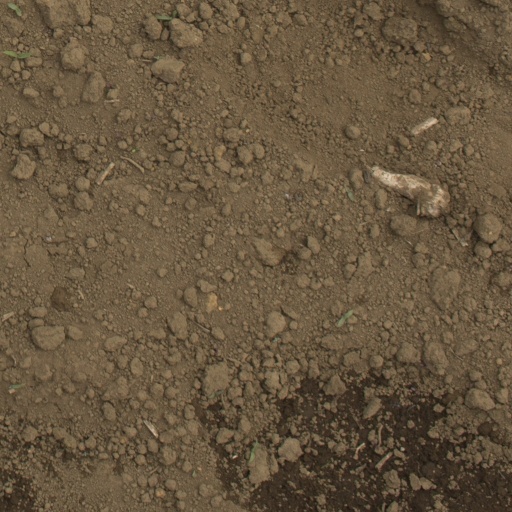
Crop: Jerusalem artichoke